John Jacob Vanderkemp

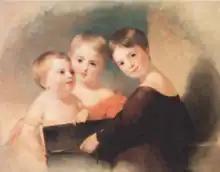
Thomas Sully. The Vanderkemp Children (L-R John Jacob, Bertha Frances and Pauline), 1838. Collection of National Gallery of Art, Washington D.C.

Vanderkemp was the eldest child of the Dutch radical leader François Adriaan van der Kemp and Reinira Engelbartha Johanna Vos. His family emigrated as political refugees arriving in New York City in 1788. The family first lived in Kingston, New York, then in the wilderness at Kempwick (Constantia (town), New York) on Oneida Lake (1793-abt 1798) before settling at Barneveld, New York in Oneida County.